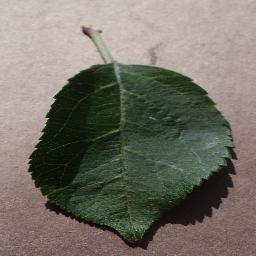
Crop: apple
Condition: healthy